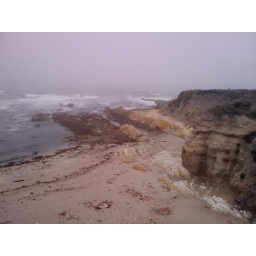
Taken from high above the beach this shot shows the beauty of the ocean and surrounding rocks.